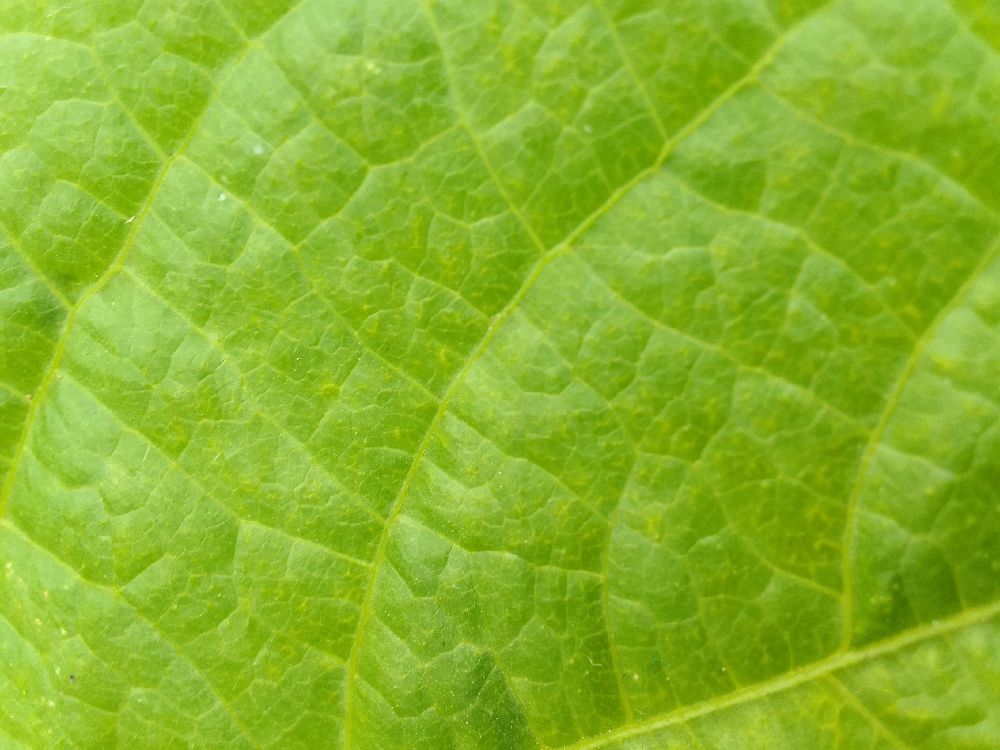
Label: healthy